Answer in natural language. Considering the relative positions, where is white rhombus toilet with respect to brown wooden dresser with three drawers? Choose between the following options: above or below
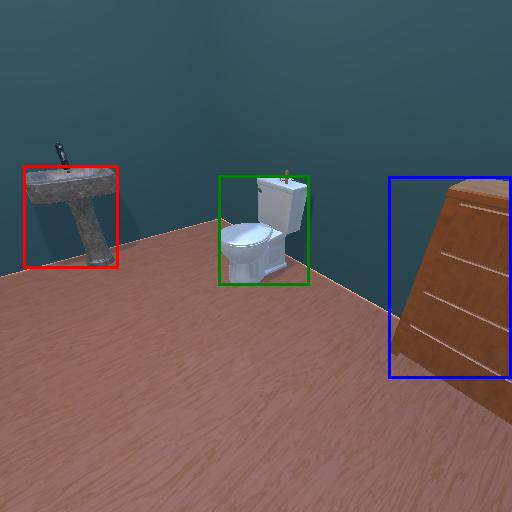
<answer>above</answer>